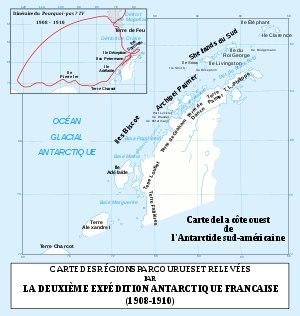
Jean-Baptiste Étienne Auguste Charcot, souvent appelé Commandant Charcot, né à Neuilly-sur-Seine le 15 juillet 1867 et mort en mer, le 16 septembre 1936, est un médecin et explorateur polaire.
La seconde expédition Charcot, visant à explorer la côte antarctique, menée par Jean-Baptiste Charcot, a eu lieu entre le 15 août 1908 et le 4 juin 1910, à bord du trois-mâts Pourquoi-Pas ? IV.